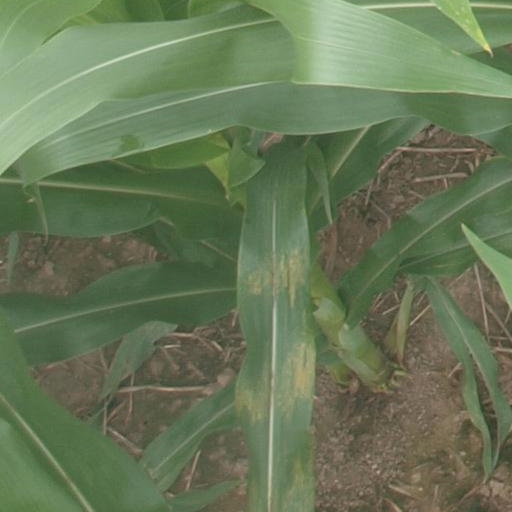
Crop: maize; corn